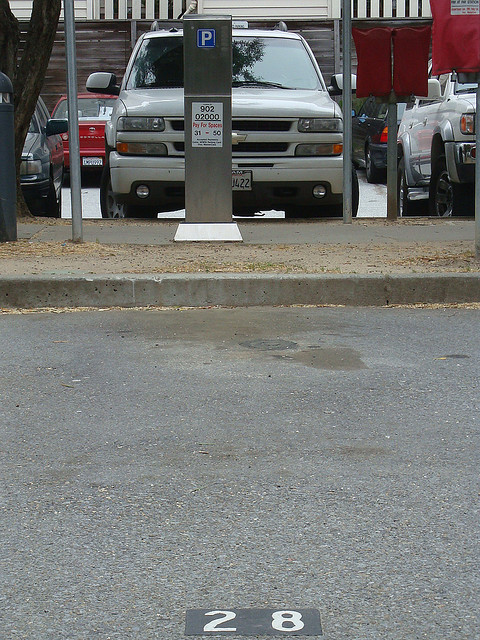
A white truck parked on a city street.

a truck that is parked on a concrete space

a white chevy truck parked in a metered parking spot